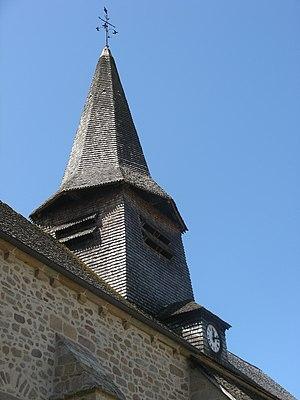
Église Saint-Martin de Nedde
L'église Saint-Martin est une église catholique située à Nedde, en France.